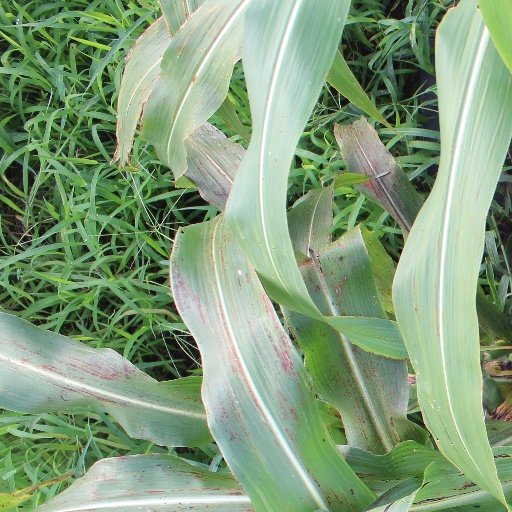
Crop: sorghum